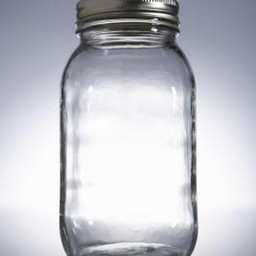
Label: glass